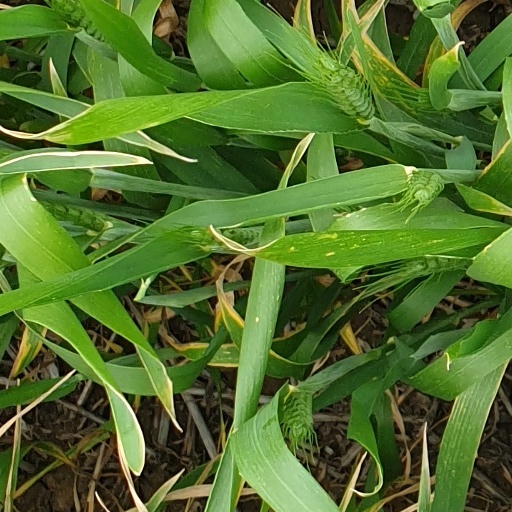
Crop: wheat